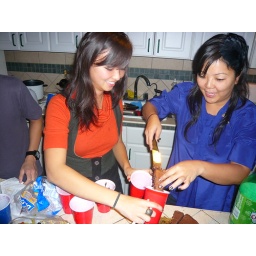
Sandy and Jen puttin cake in a cup